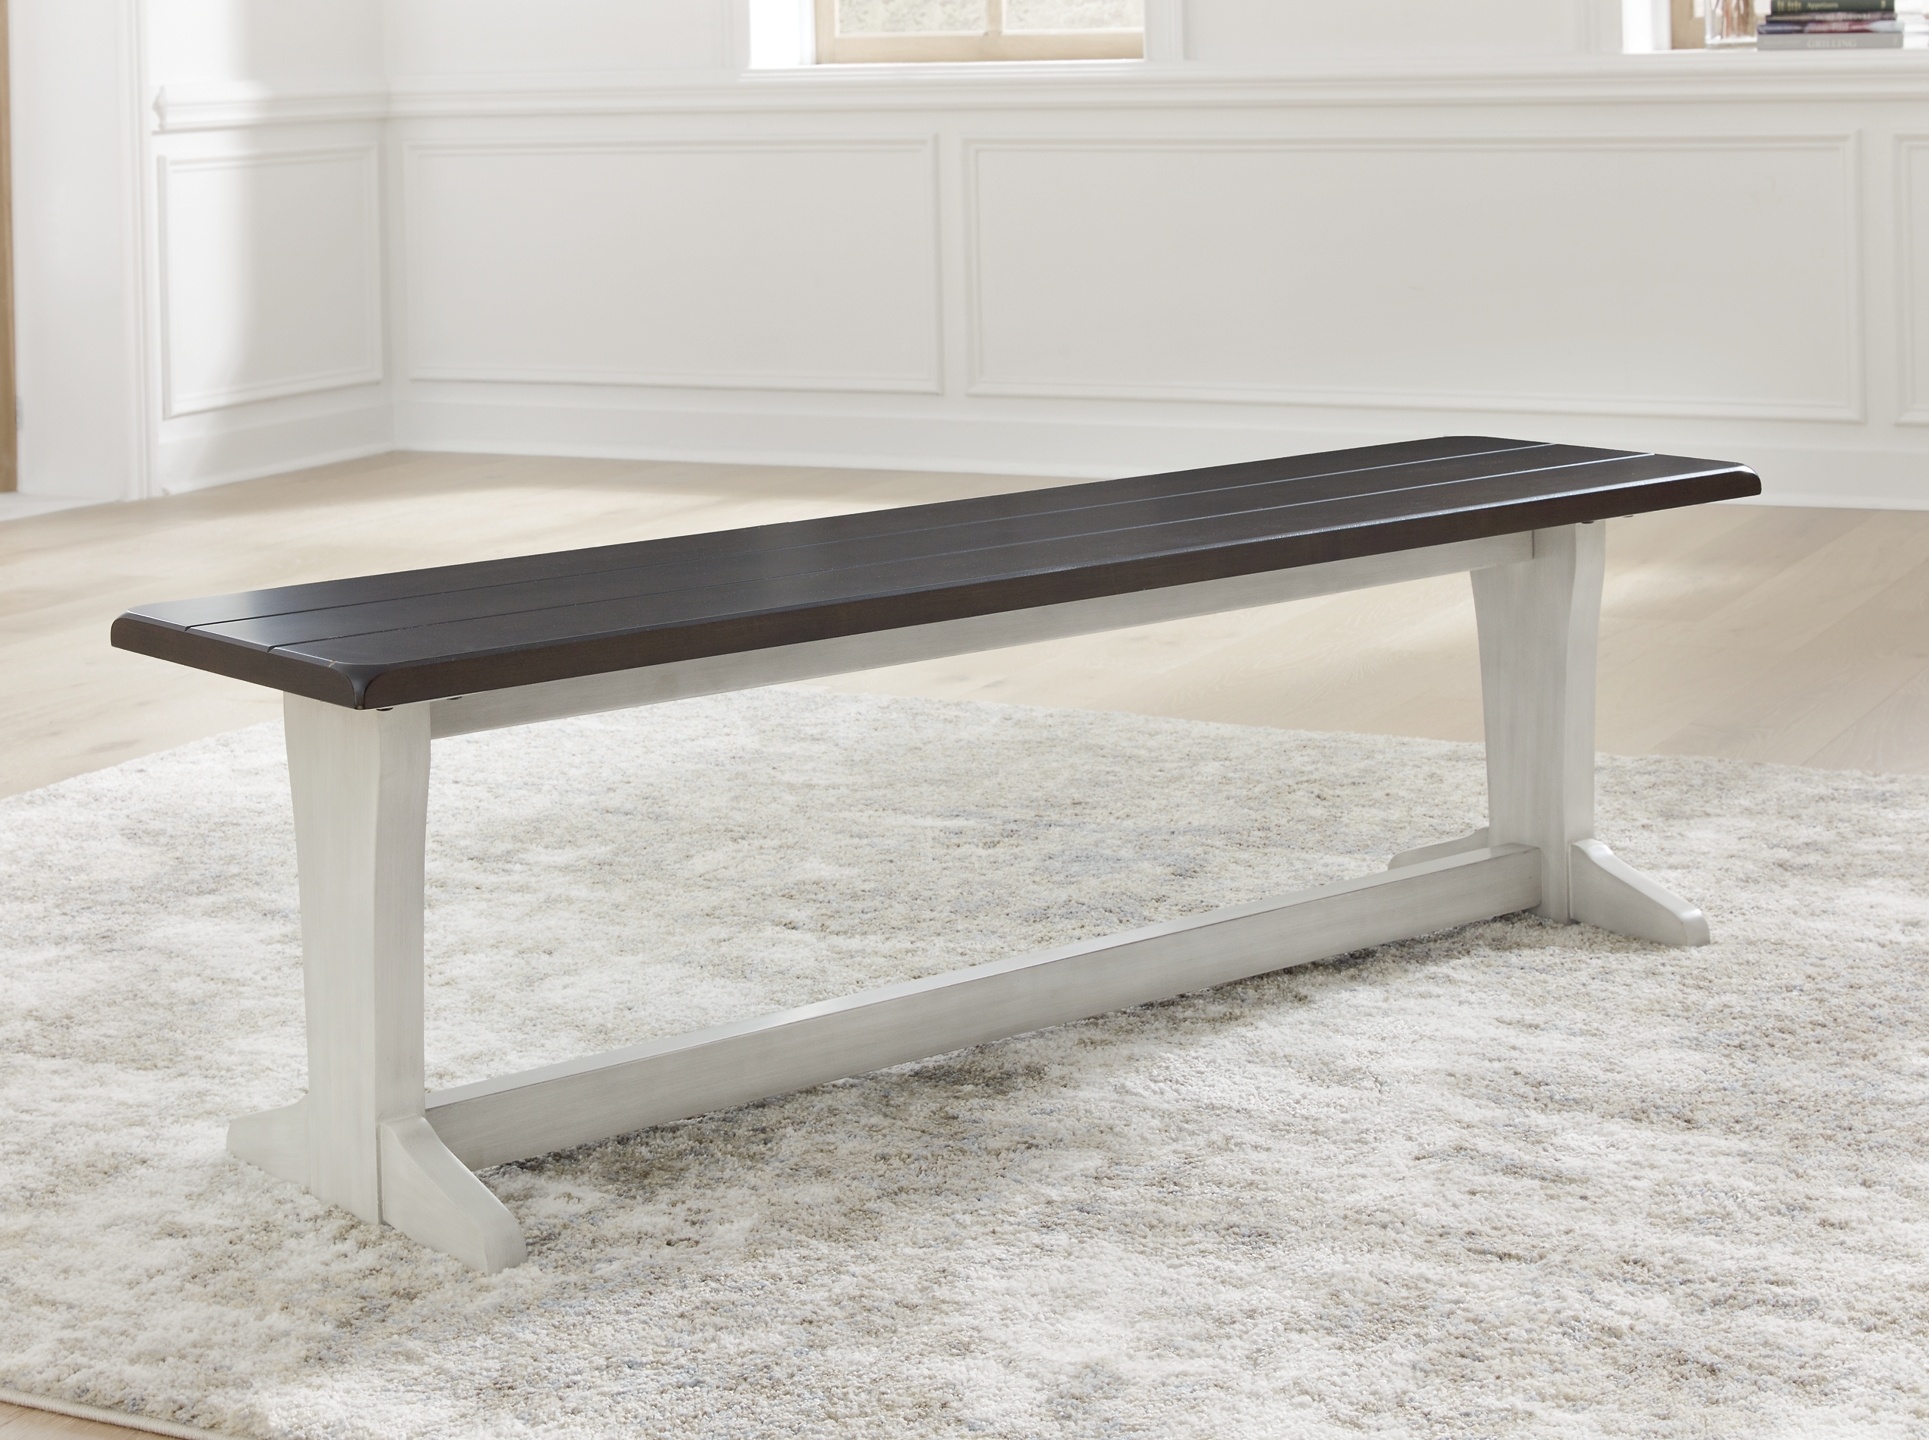
Darborn Large Dining Room Bench
Make a farmhouse-inspired statement with this dining bench. It's beautifully crafted with a clean, classic two-tone finish and a thick planked effect. Making room for the whole family, this bench sports a casually comfortable vibe. Specifications Height 18in Width 62in Depth 15in Details Made with solid acacia wood, cherry veneer and MDF, Glazed light gray painted finish with brown cherry-stained seat, Assembly required Material Wood Products and Other Lifestyle Casual Dimensions 62''W x 15''D x 18''H AssemblyTime Estimated Assembly Time: 15 Minutes
Brand: Signature Design by Ashley®
Category: Furniture > Benches > Kitchen & Dining Benches > Farmhouse Benches